Richard Feynman

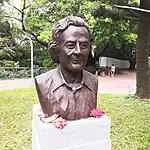
Bust of Feynman on NTHU campus, Taiwan

Feynman played an important role on the Presidential Rogers Commission, which investigated the 1986 Space Shuttle "Challenger" disaster. He had been reluctant to participate, but was persuaded by advice from his wife. Feynman clashed several times with commission chairman William P. Rogers. During a break in one hearing, Rogers told commission member Neil Armstrong, "Feynman is becoming a pain in the ass."